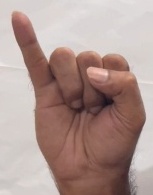
ASL sign: I